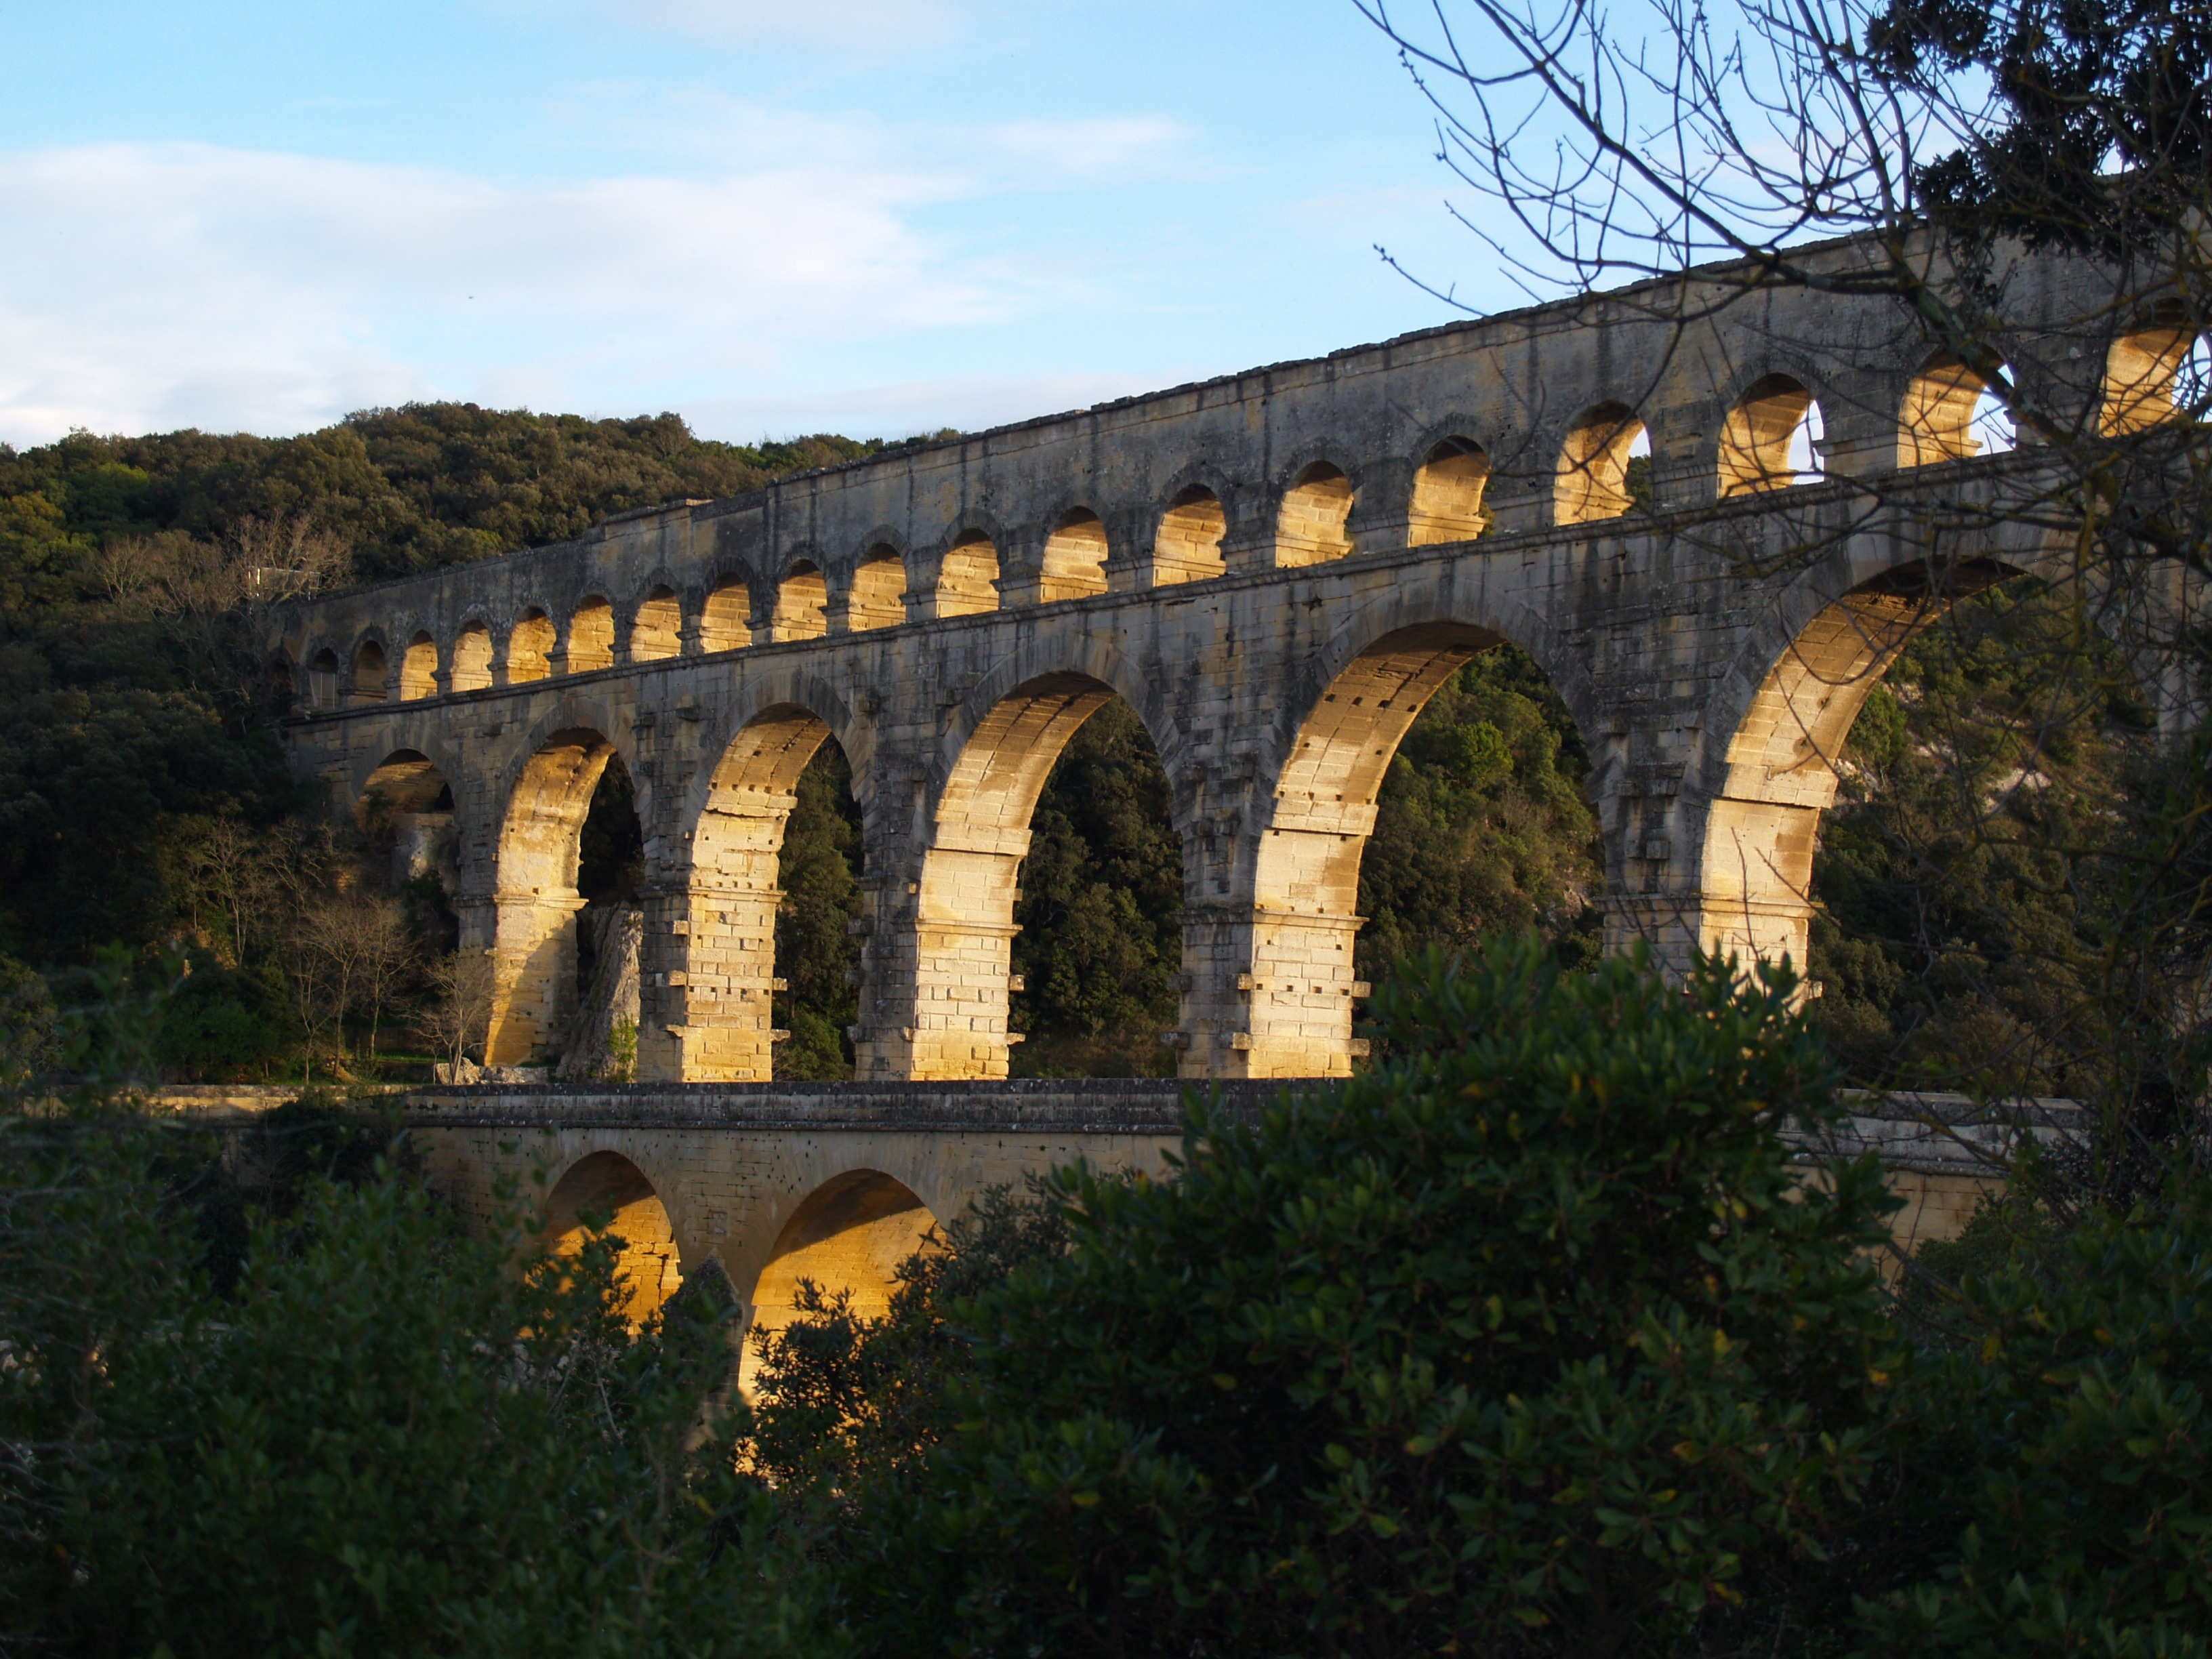
water, architecture, bridge, stone, monument, france, europe, arch, scenery, ancient, landmark, tourism, french, provence, viaduct, pont, gard, du, pont du gard, aqueduct, arch bridge, ancient history, nonbuilding structure